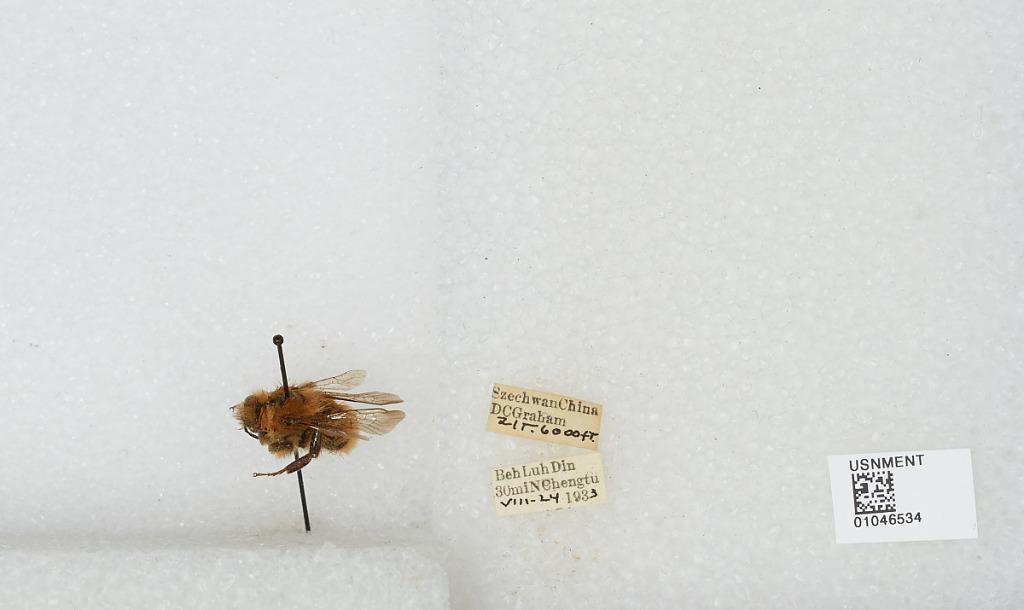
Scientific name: Bombus sp.
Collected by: D. Graham
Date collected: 1933-8-24
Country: China
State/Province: Sichuan
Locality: Beh Luh Din 30mi N Chengdu